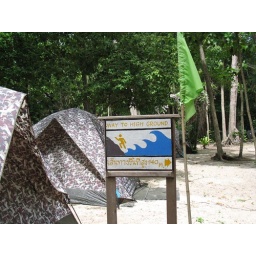
Similans - tsunami sign in camp ground